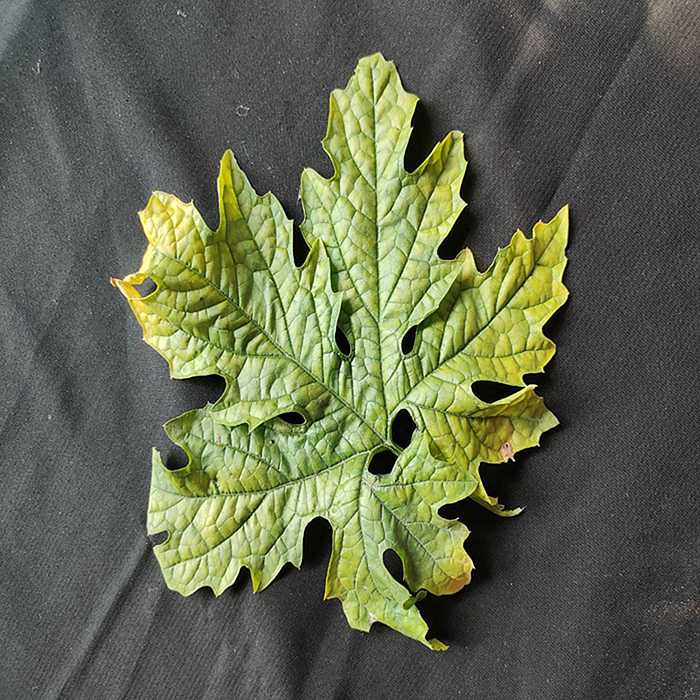
Plant: Bitter Gourd
Label: Mosaic virus